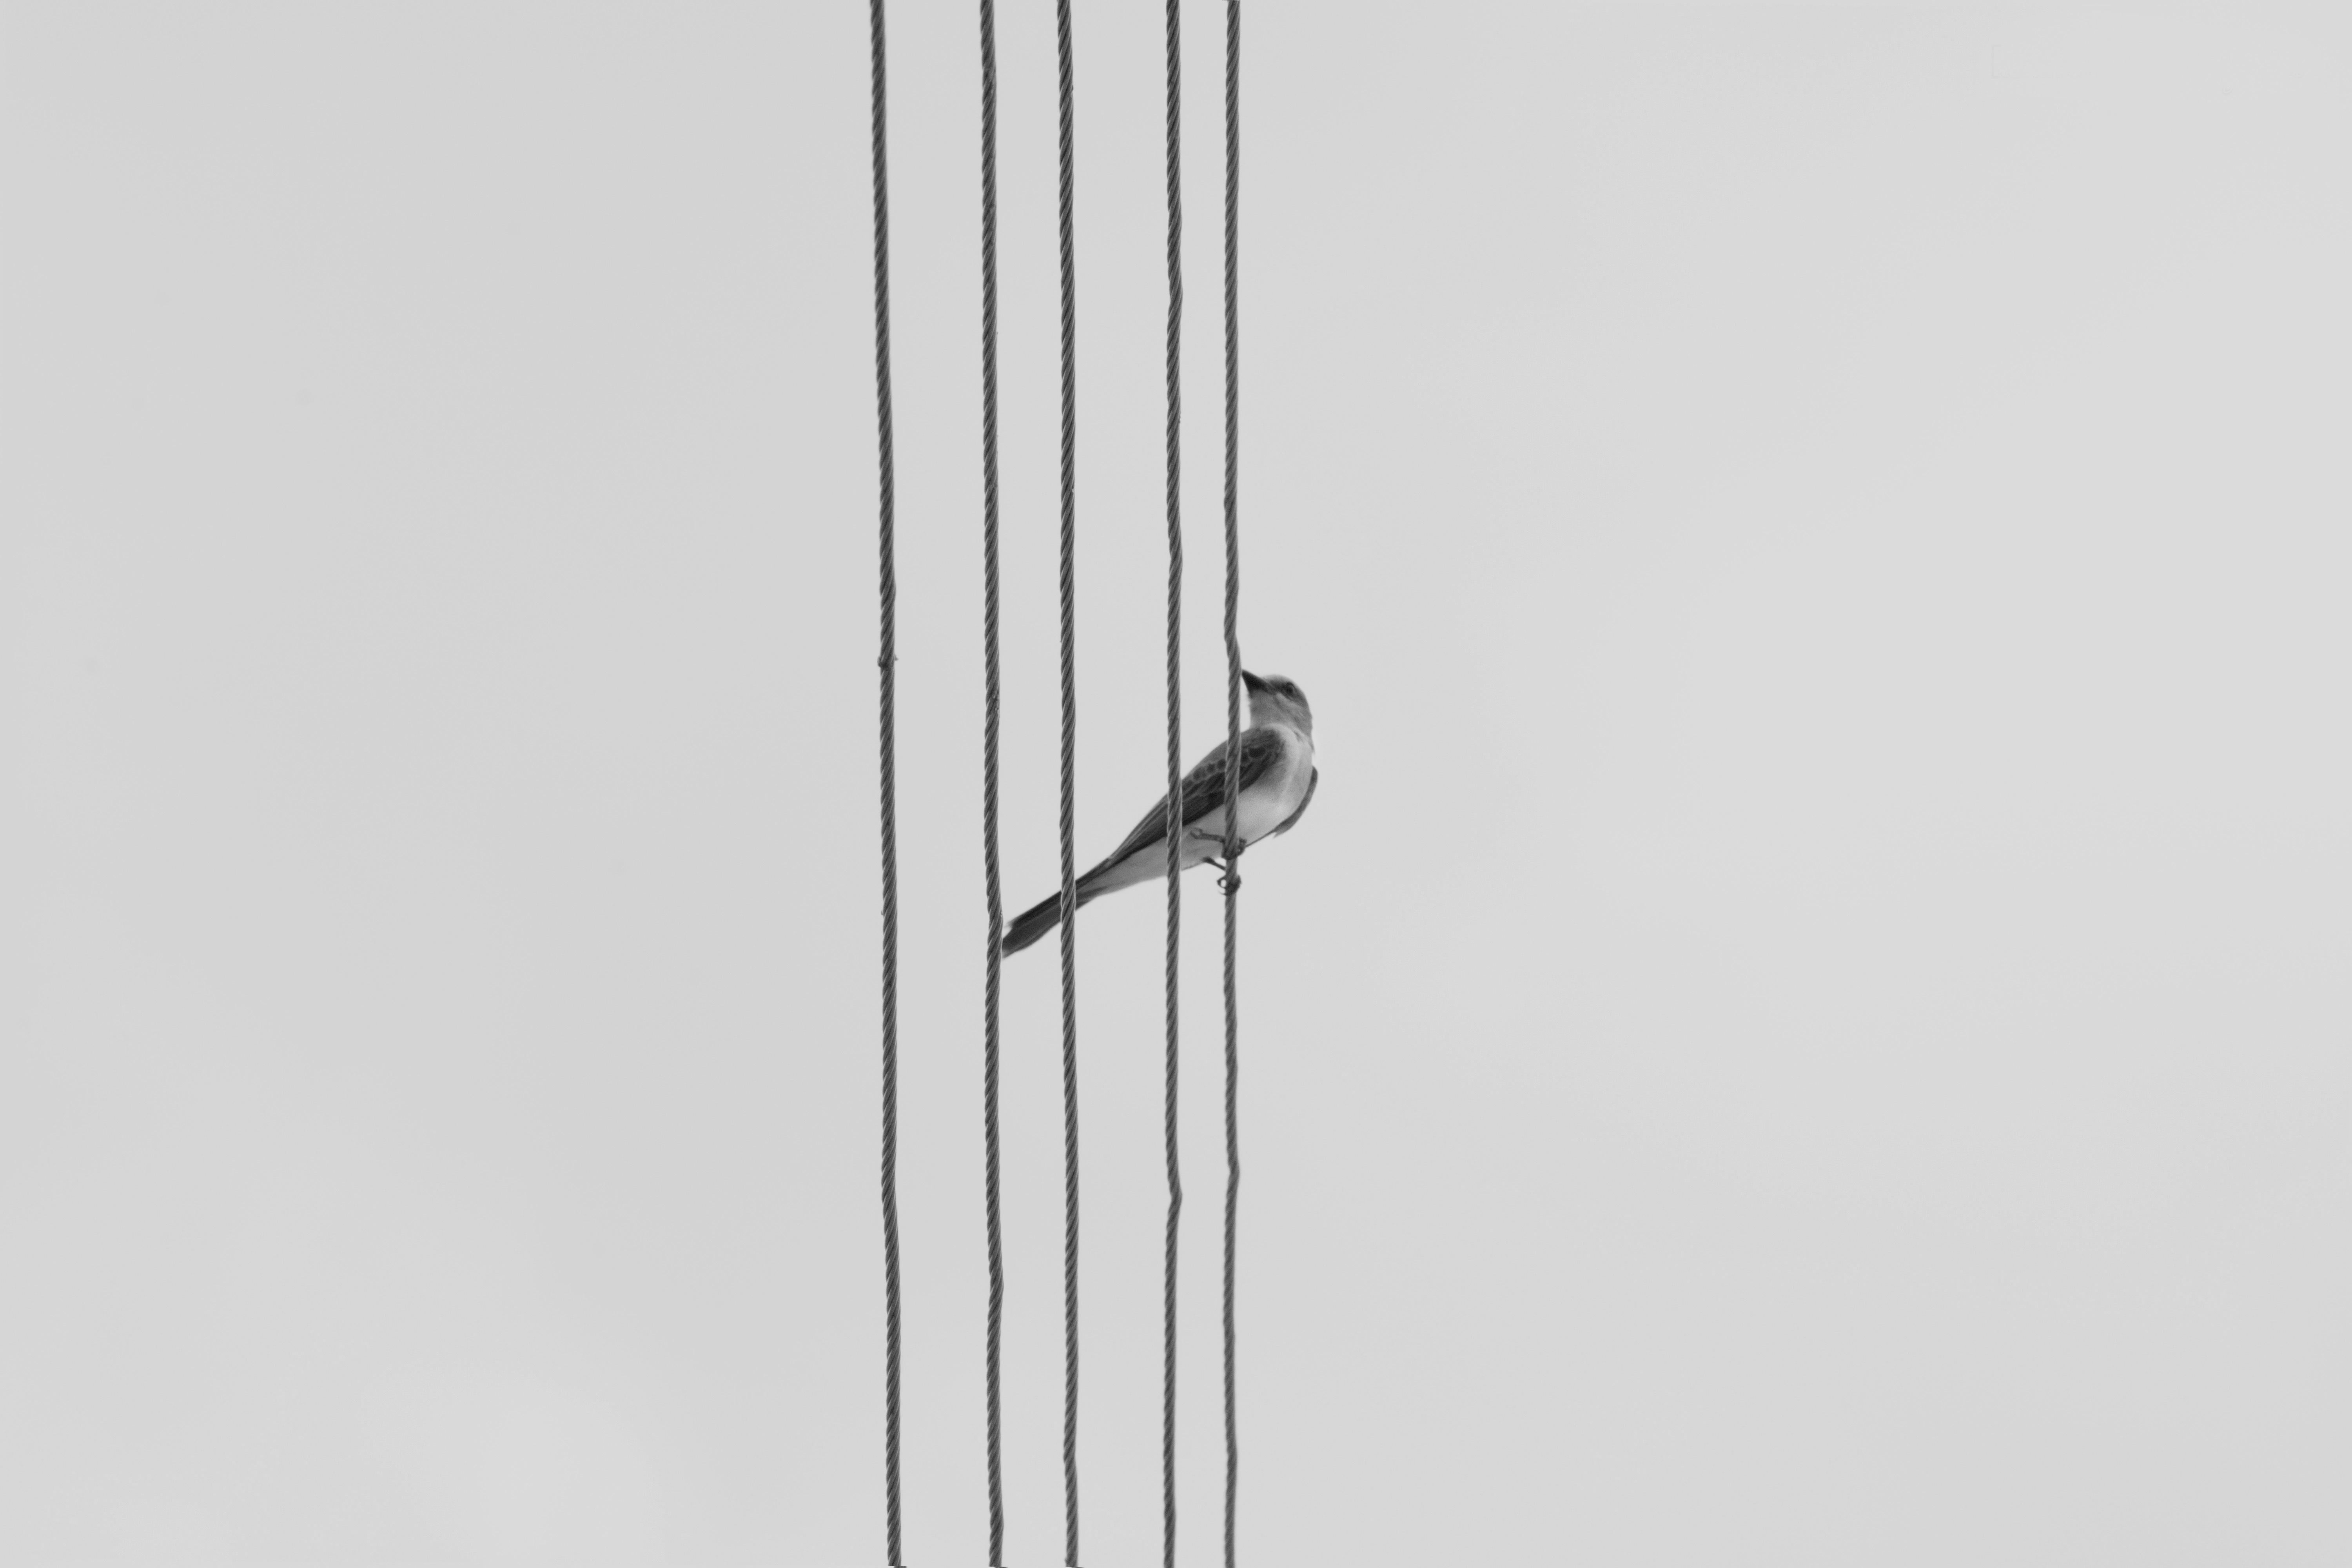
line, mast, machine, street light, lighting, light fixture